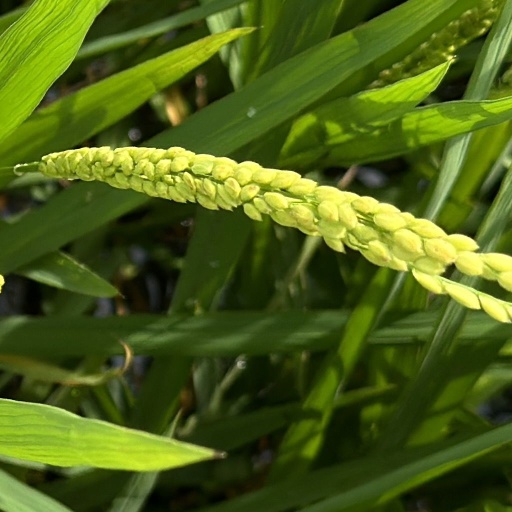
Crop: rice